Paul Hyde (footballer)

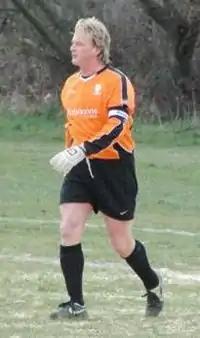
Hyde playing for Canterbury City in 2010

Paul Hyde (born 7 April 1963) is an English former professional footballer. Born in Hayes, he played professionally for Wycombe Wanderers (290 appearances), Leicester City (7 appearances in the Premier League) and Leyton Orient, where he made over 70 appearances until he had to retire due to a multiple fracture to the leg. He later returned to non-league football with Dover Athletic in the Conference league (350 appearances).